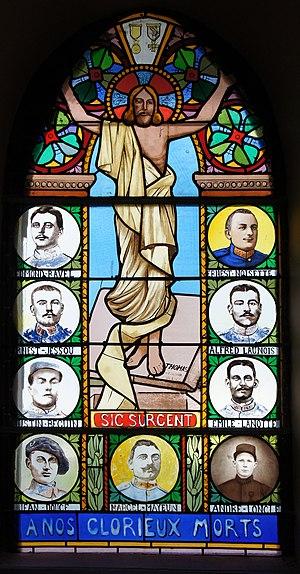
à Saint-Imoges.
Un vitrail du souvenir est un vitrail commémorant des soldats décédés au cours d'une guerre. Ces formes particulières de monuments aux morts se rencontrent principalement dans certaines églises de France, en souvenir de la Première Guerre mondiale.